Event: Nepal Earthquake
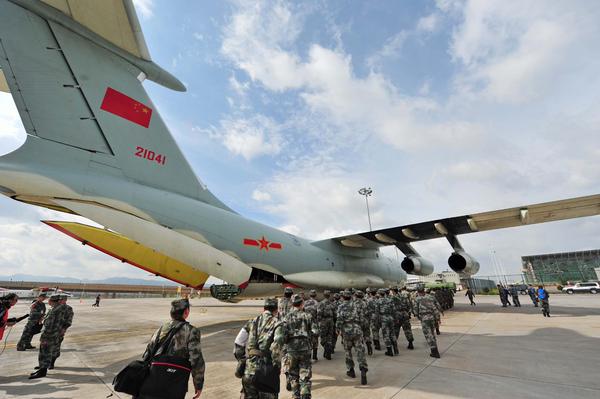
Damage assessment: no_damage